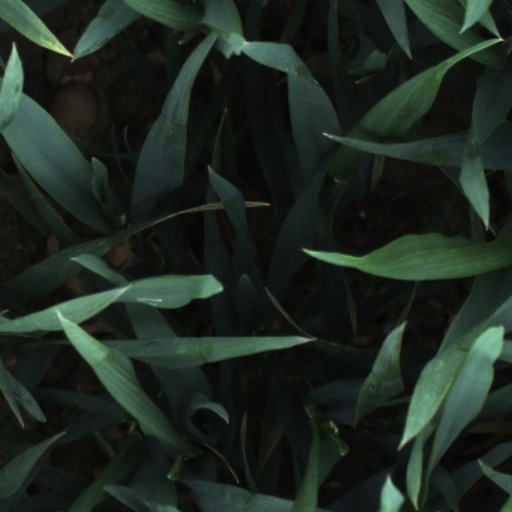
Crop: wheat